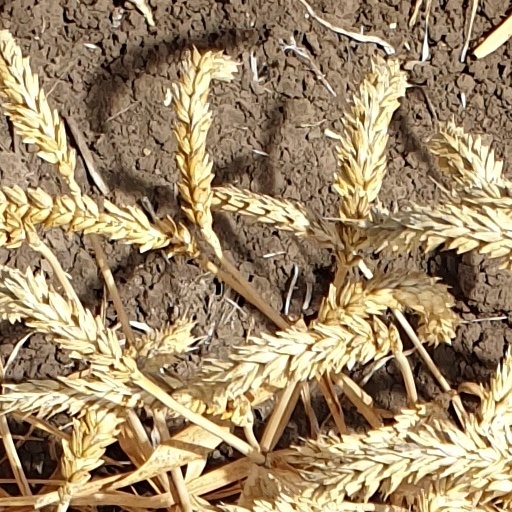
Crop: wheat